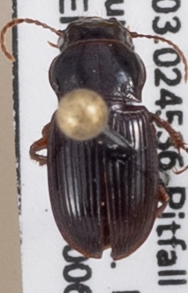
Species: Cratacanthus dubius
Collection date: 2021-06-30 04:00:00
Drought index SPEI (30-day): -0.71
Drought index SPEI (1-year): -0.004
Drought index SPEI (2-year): -0.476